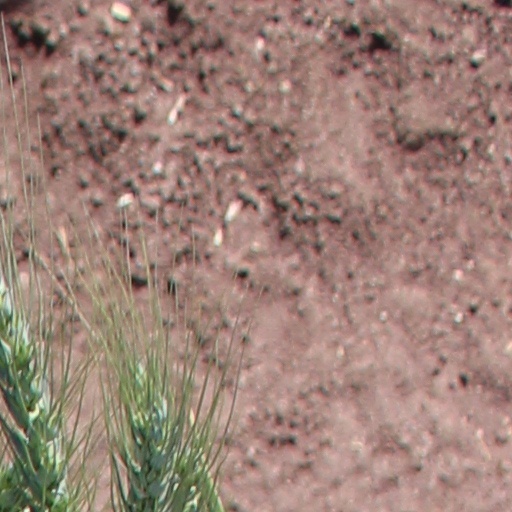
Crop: wheat